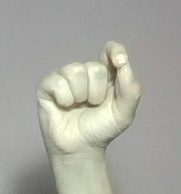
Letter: fa